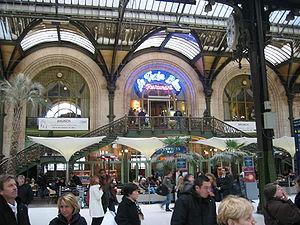
Le Train bleu est un restaurant gastronomique de style néo-baroque et Belle Époque des années 1900 situé dans le hall de la gare Paris-Gare de Lyon dans le 12ᵉ arrondissement de Paris. Sauvé de la démolition par André Malraux en 1966, certaines de ses salles sont classées au titre des monuments historiques en 1972 par Jacques Duhamel.